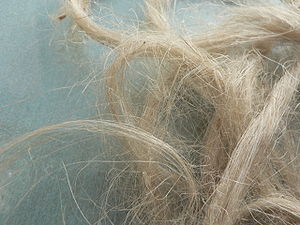
Linned / Historie
Hørfibre - næsten ren cellulose - før forarbejdning til linned.
Linned er tekstil af hørfibre. Linned er særdeles holdbart og produktionen er arbejdskrævende.